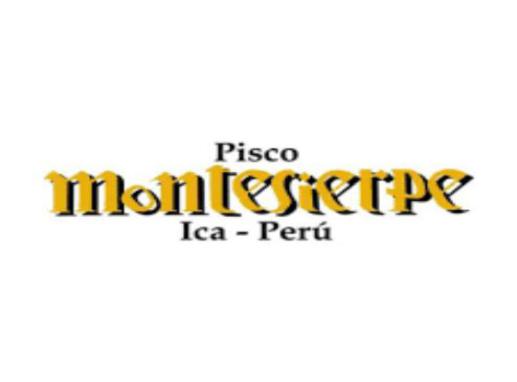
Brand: montesierpe
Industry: Food